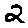
Label: 2